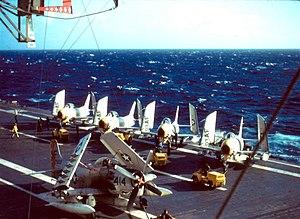
Les North American FJ-2 et FJ-3 Fury étaient deux chasseurs à ailes en flèche embarqués utilisés par l'US Navy et l'US Marine Corps.